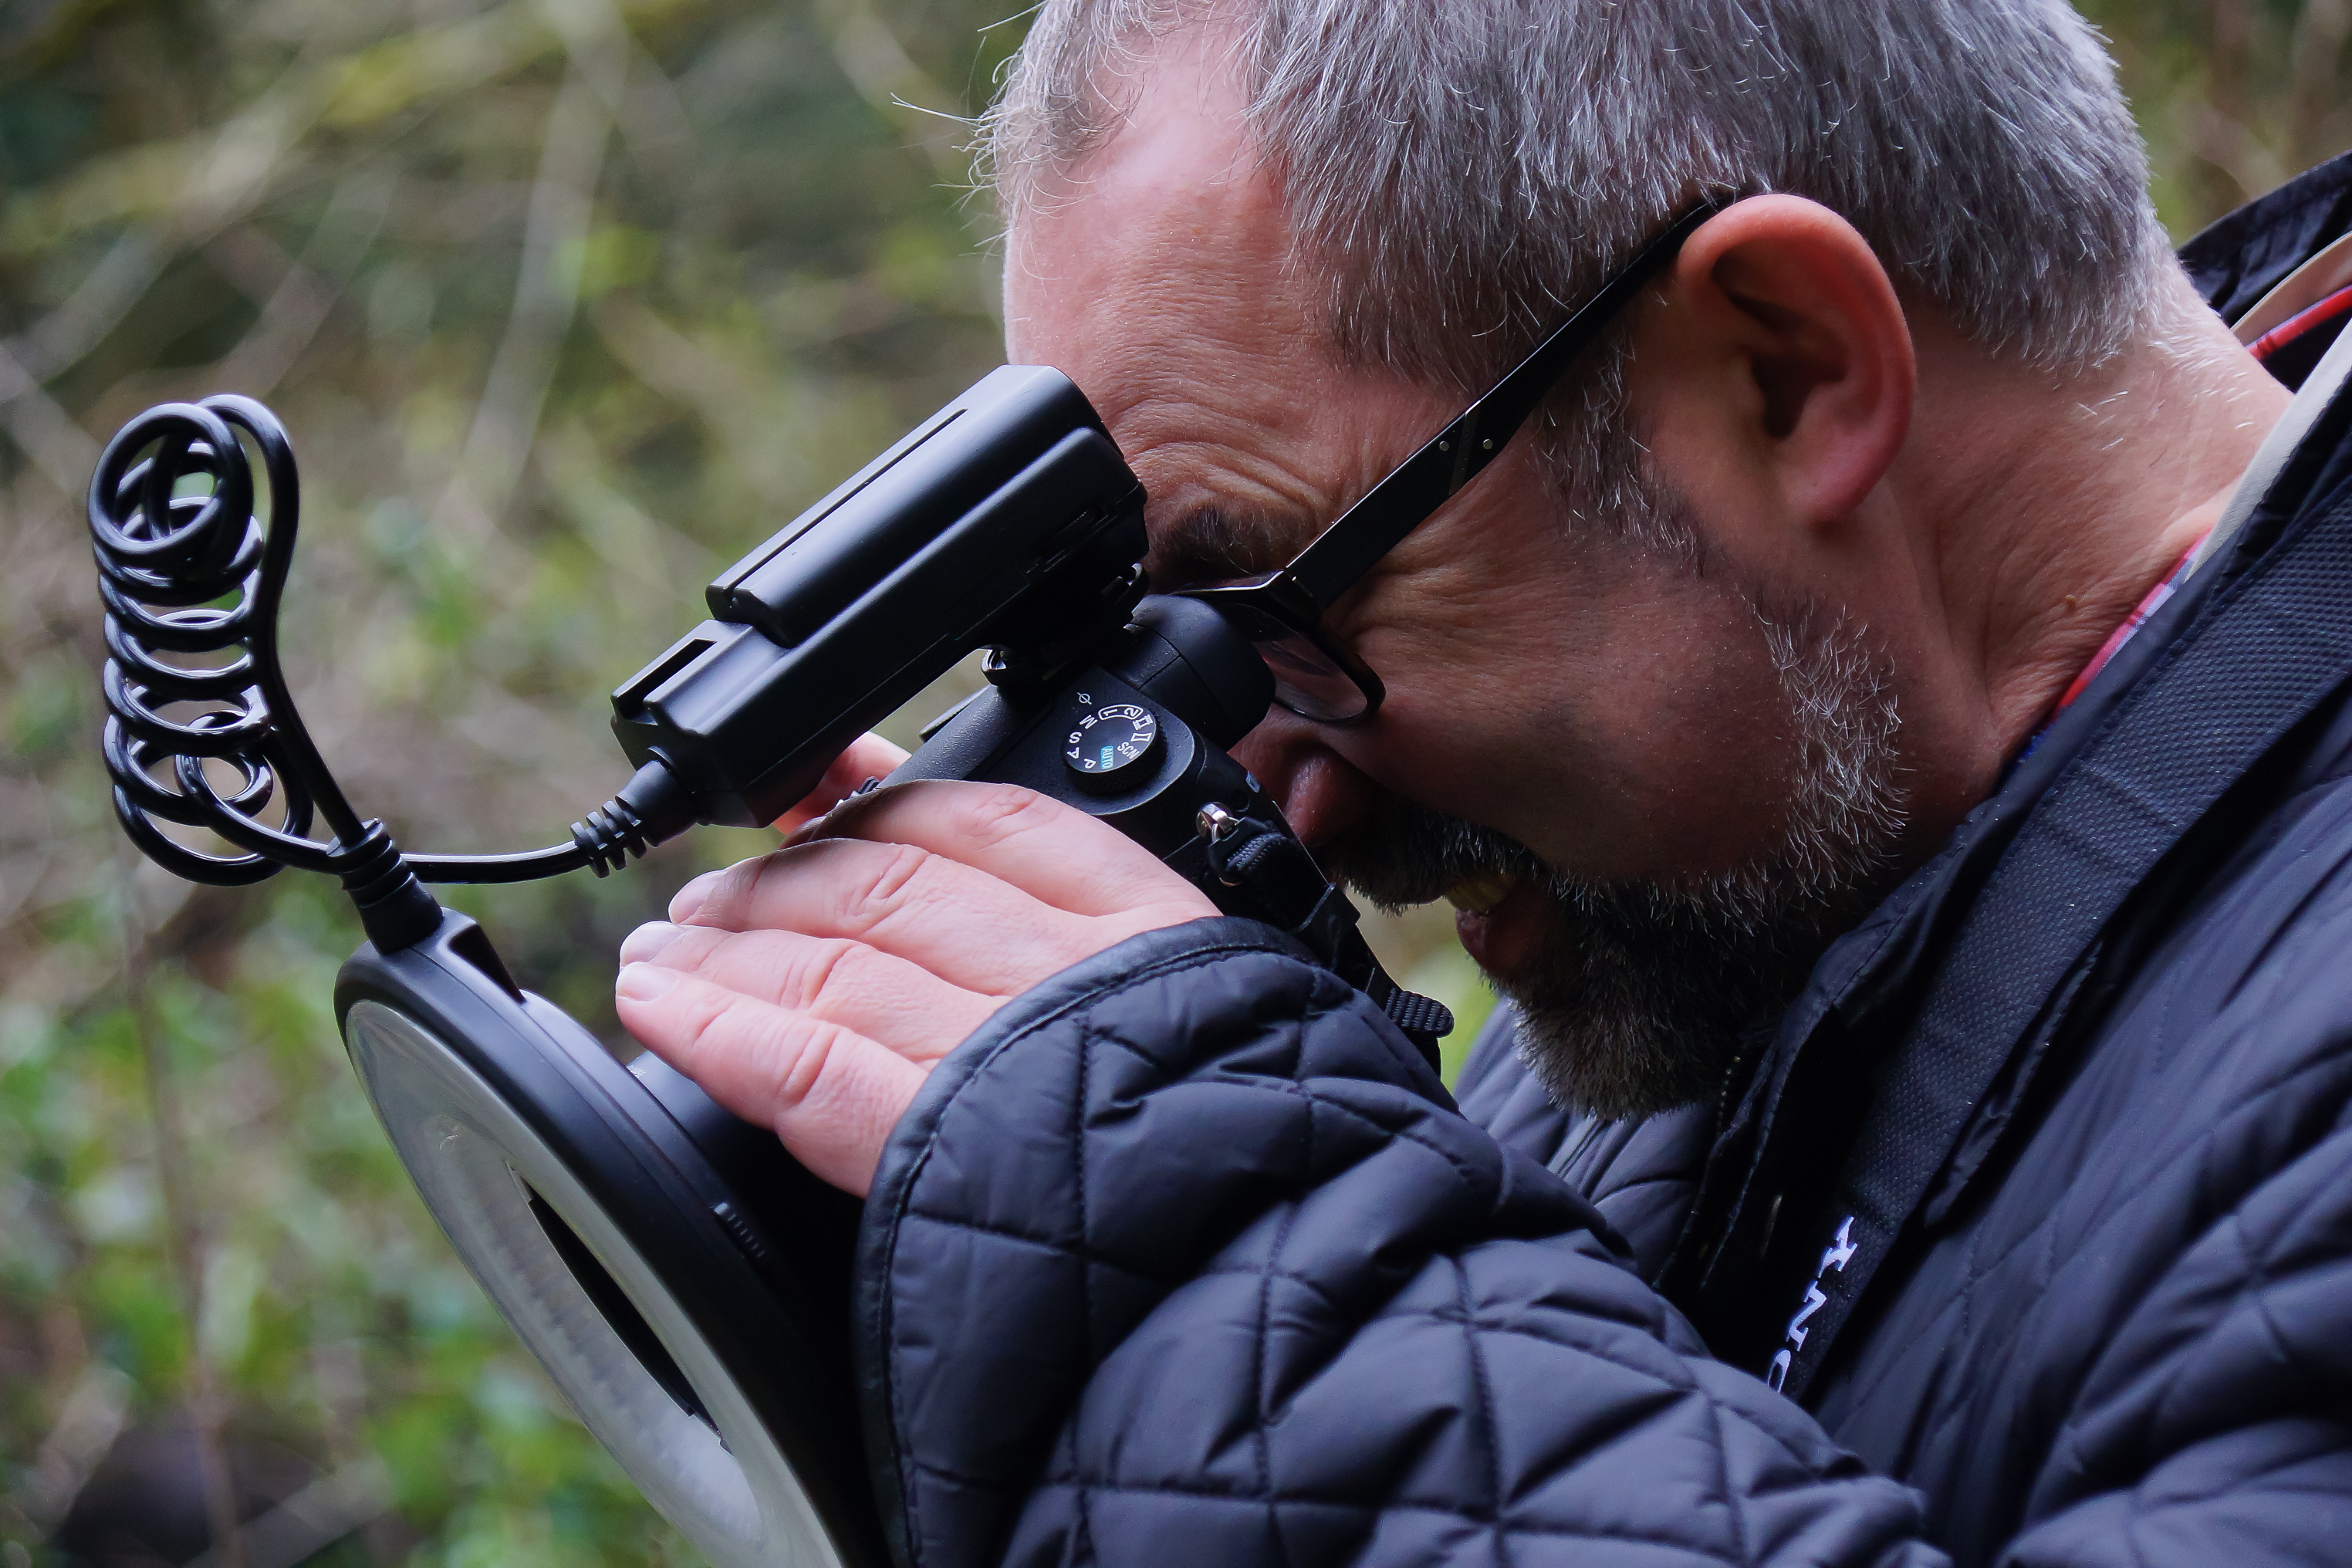
people, photo, portrait, gente, photographers, a77, retrato, g, ggl1, gaby1, xovesphoto, sonya77, sony16105mm, gphoto, xelodegalicia, photographed, fotografiados, fotografos, gabrielcoru a, camera operator